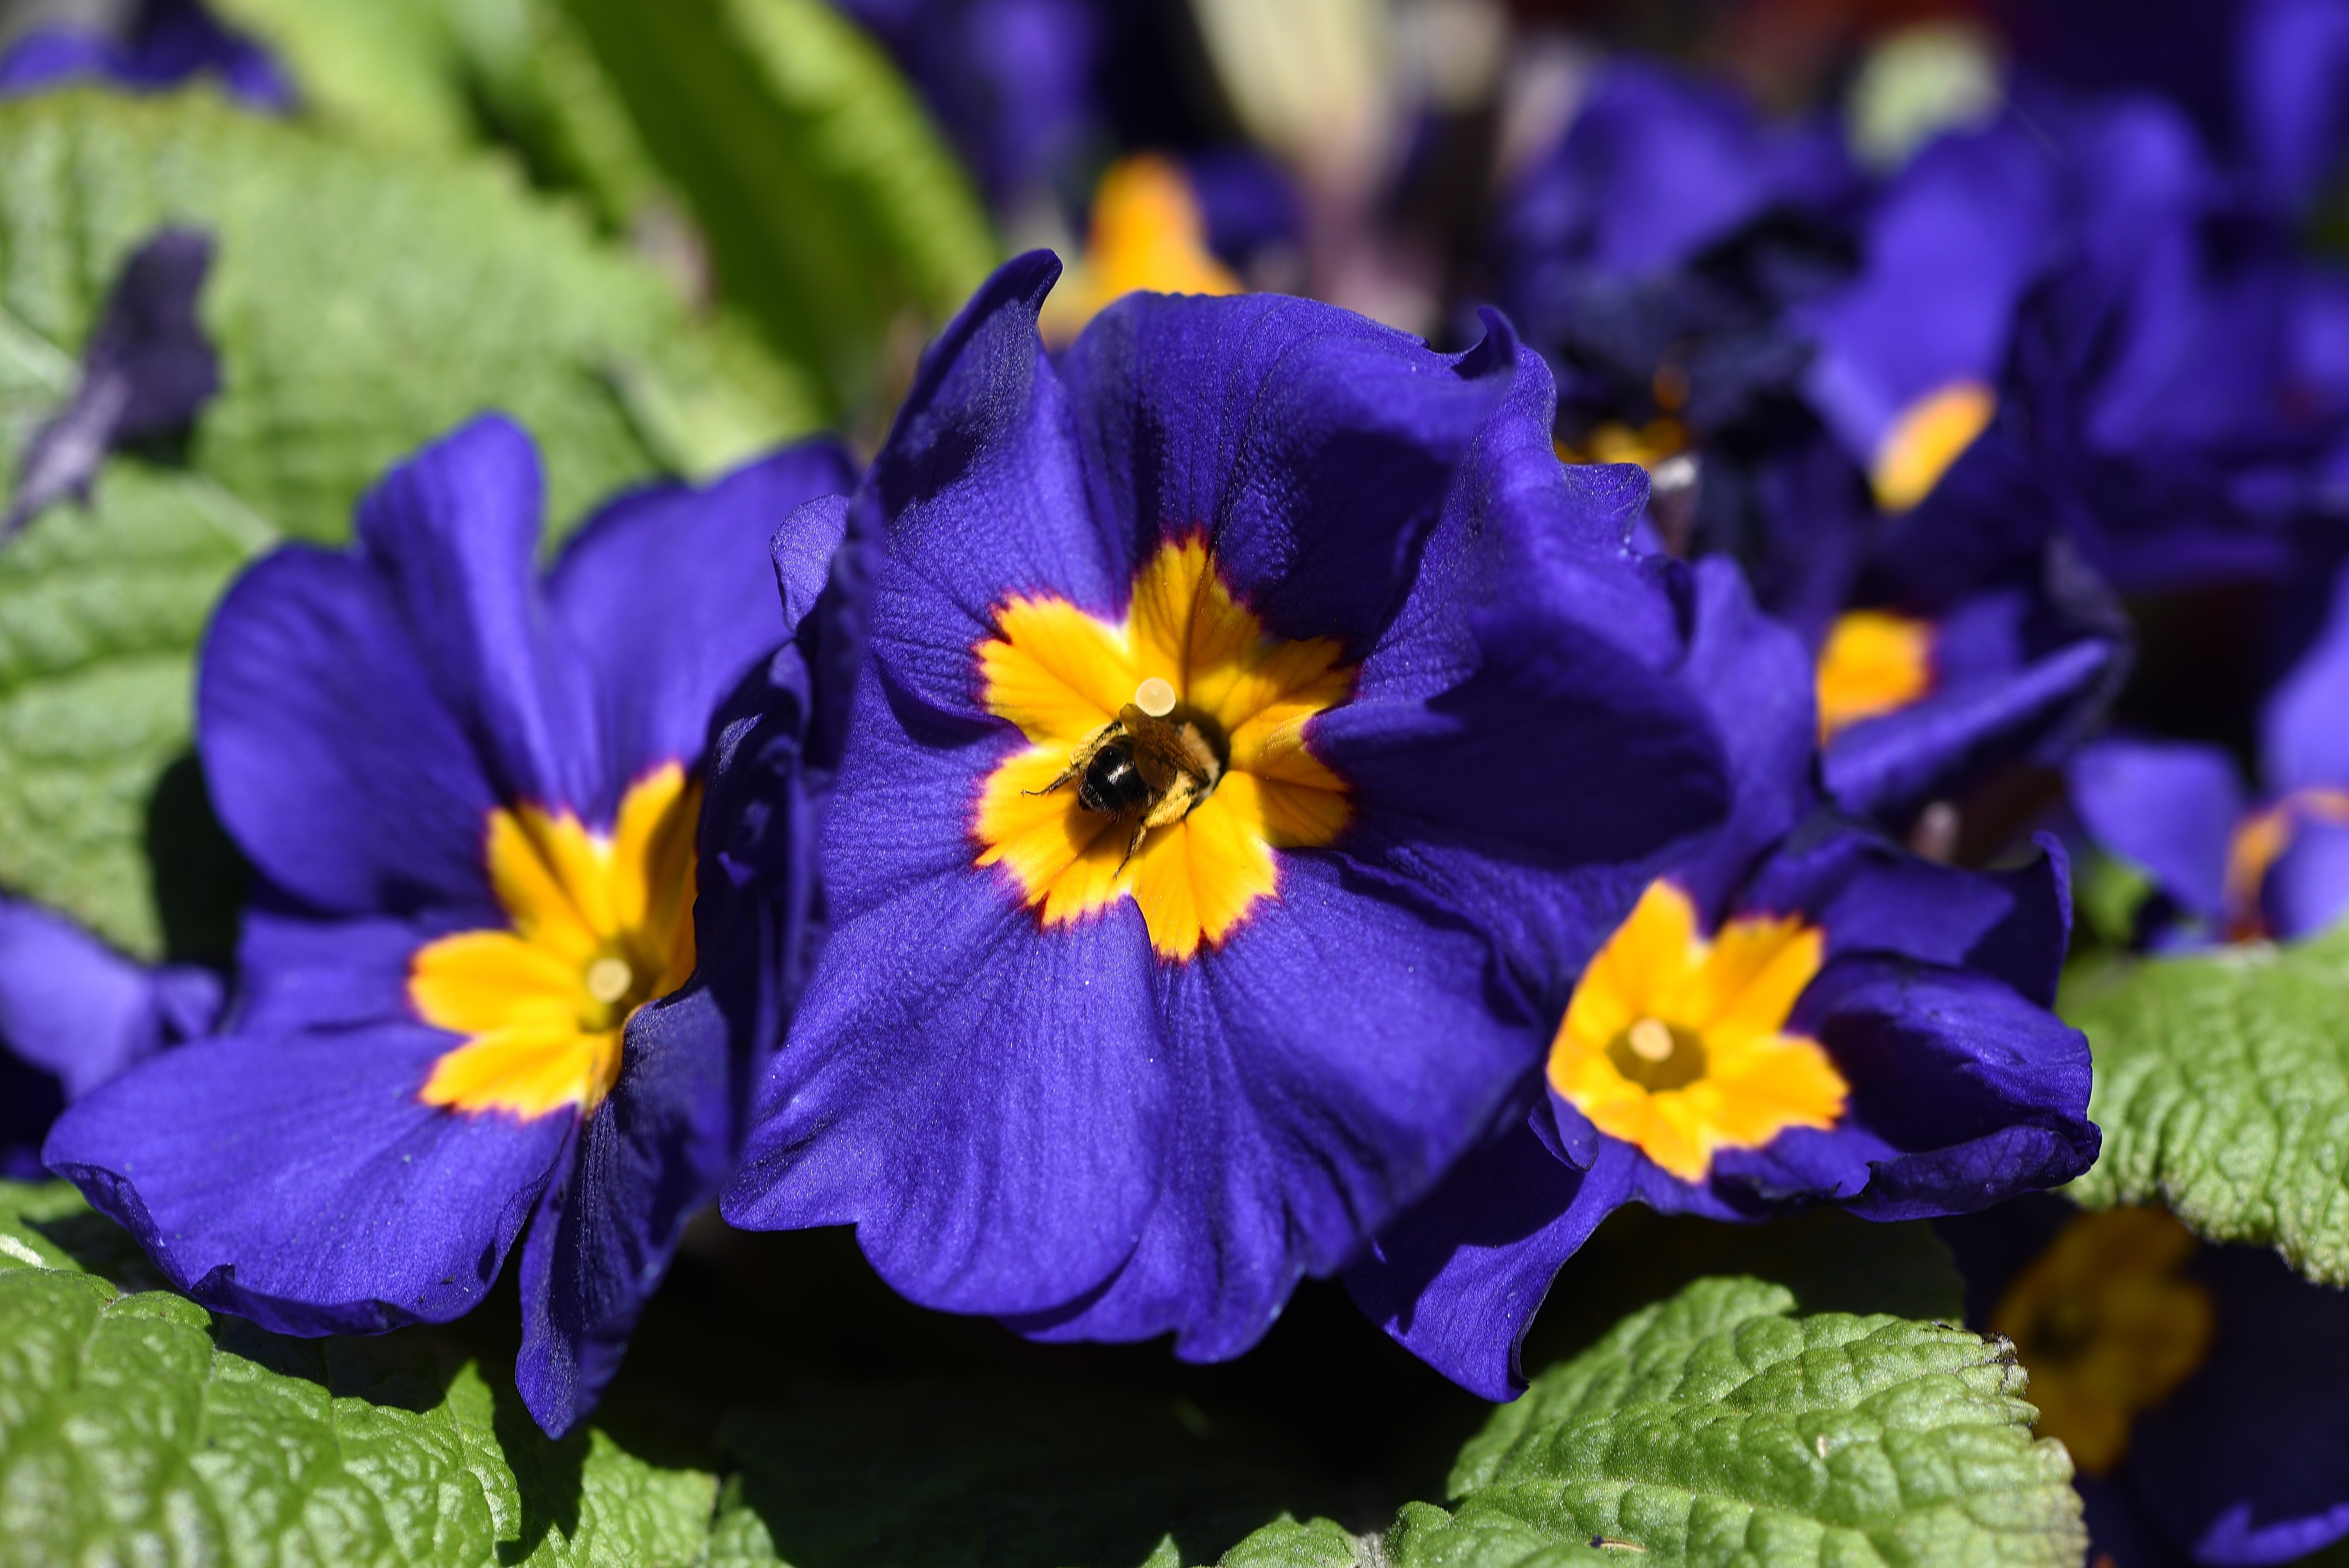
nature, blossom, plant, flower, petal, bloom, spring, flora, eye, spring flower, viola, macro photography, pansy, flowering plant, blue yellow, annual plant, land plant, violet family, bee close up